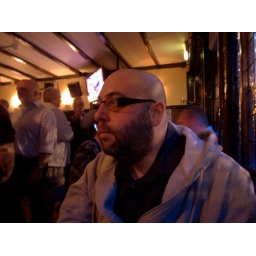
Me in the bear bar